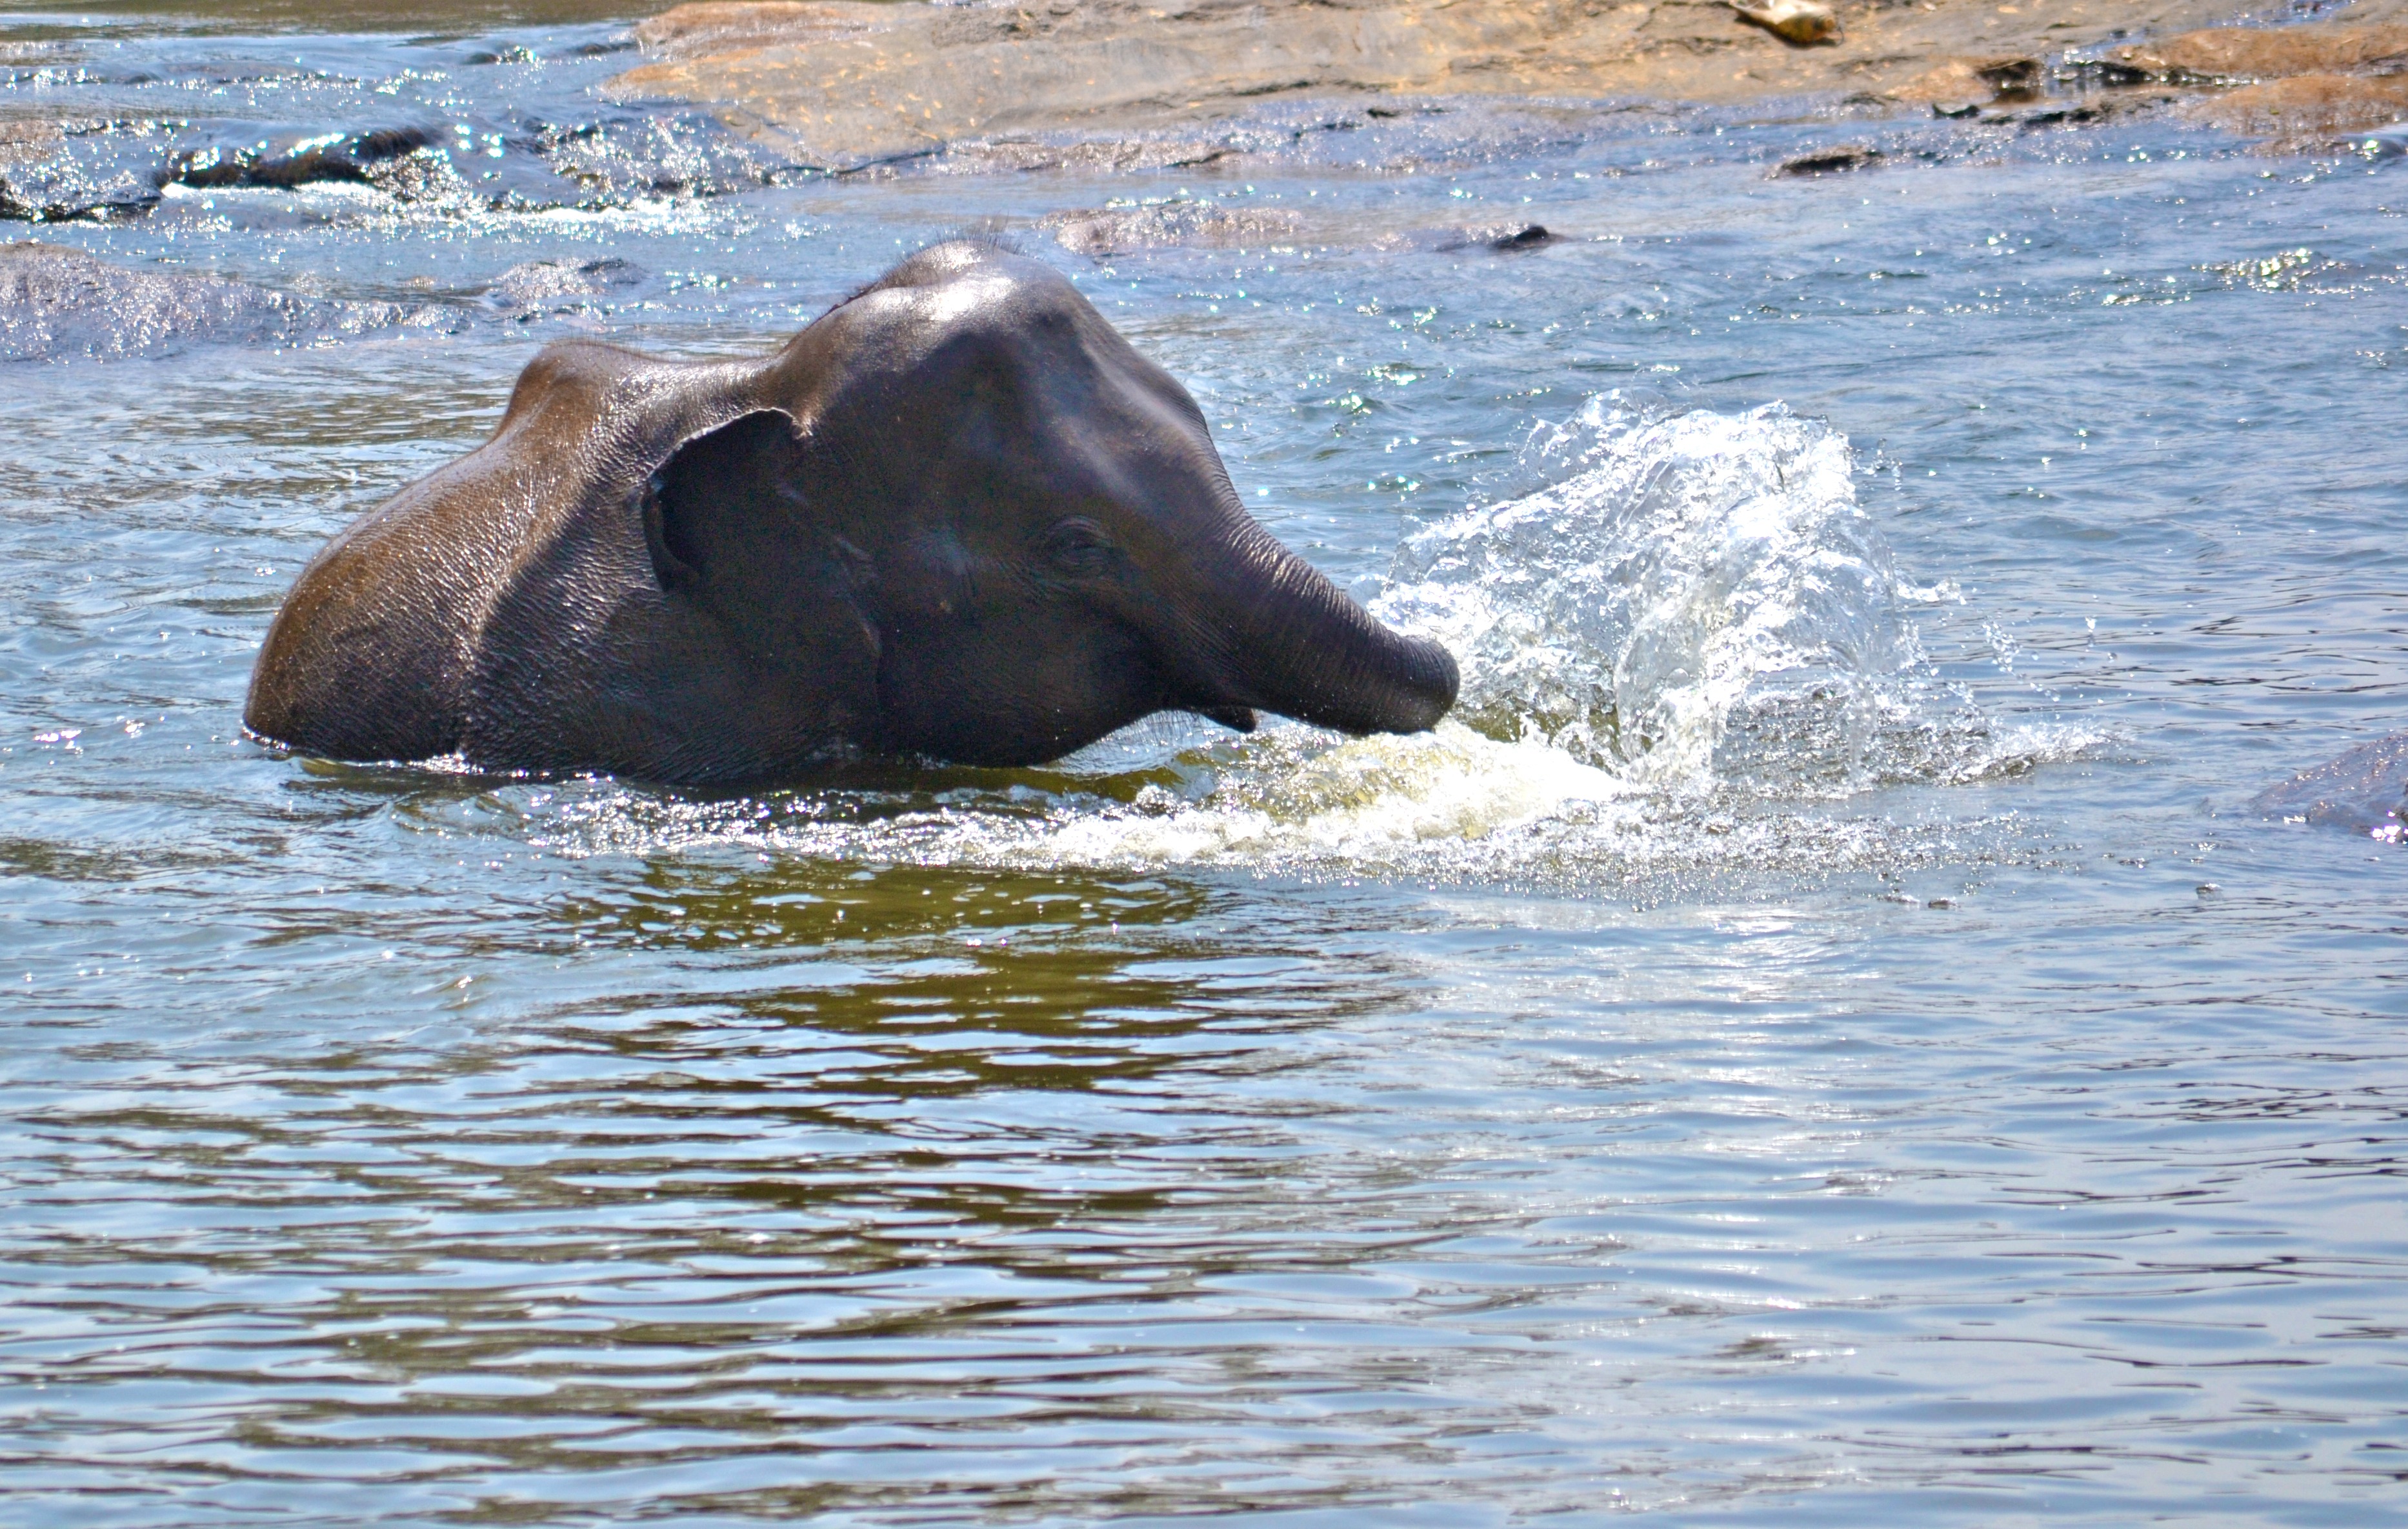
sea, river, wildlife, mammal, elephant, relaxing, sri lanka, ceylon, indian elephant, elephants and mammoths, playing in water, elephant baby, pinnawala, river bath, maha oya river, elephant orphanage, elephant bath, elephant fun